Hadji Ali Haseki

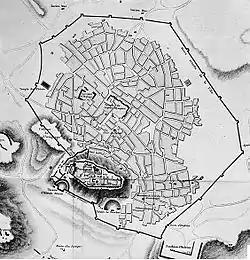
Map of late Ottoman Athens, with the Wall of Haseki

In 1777, however, Haseki managed to use his connections at court to secure his reappointment as voivode, with the support this time of the powerful Athenian Turk Makfi, the Vlastos family, and of the Metropolitan Bartholomew, who hoped to use Haseki's influence with the Sultan to be elected Patriarch of Constantinople. On his return, he forced the Athenians to recompense him for the financial losses incurred due to his temporary removal, which he put at 60,000 piastres.